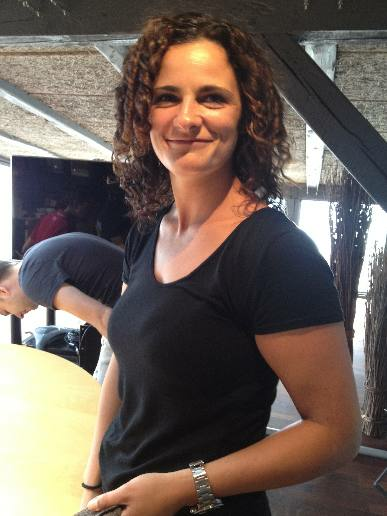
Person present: Yes